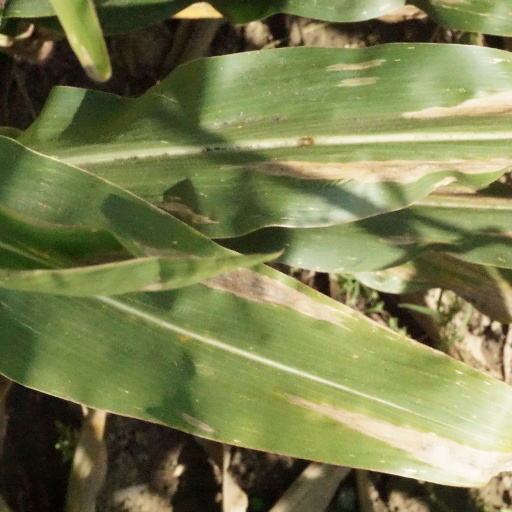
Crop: maize; corn